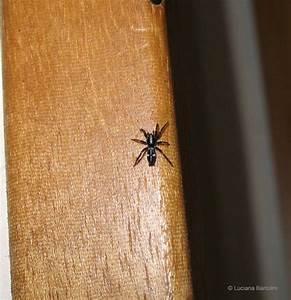
spider